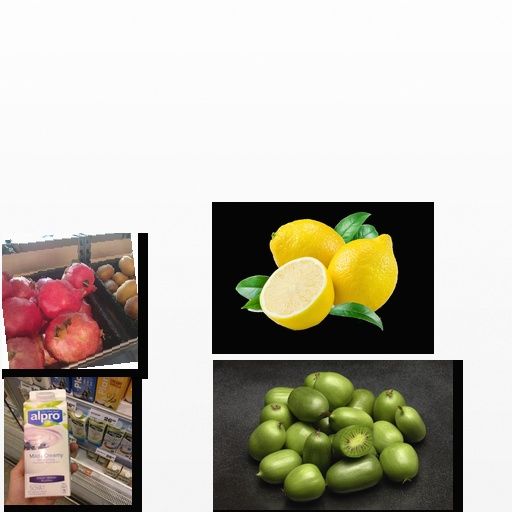
Food items: blueberry_soyghurt, kiwi, pomegranate, lemon